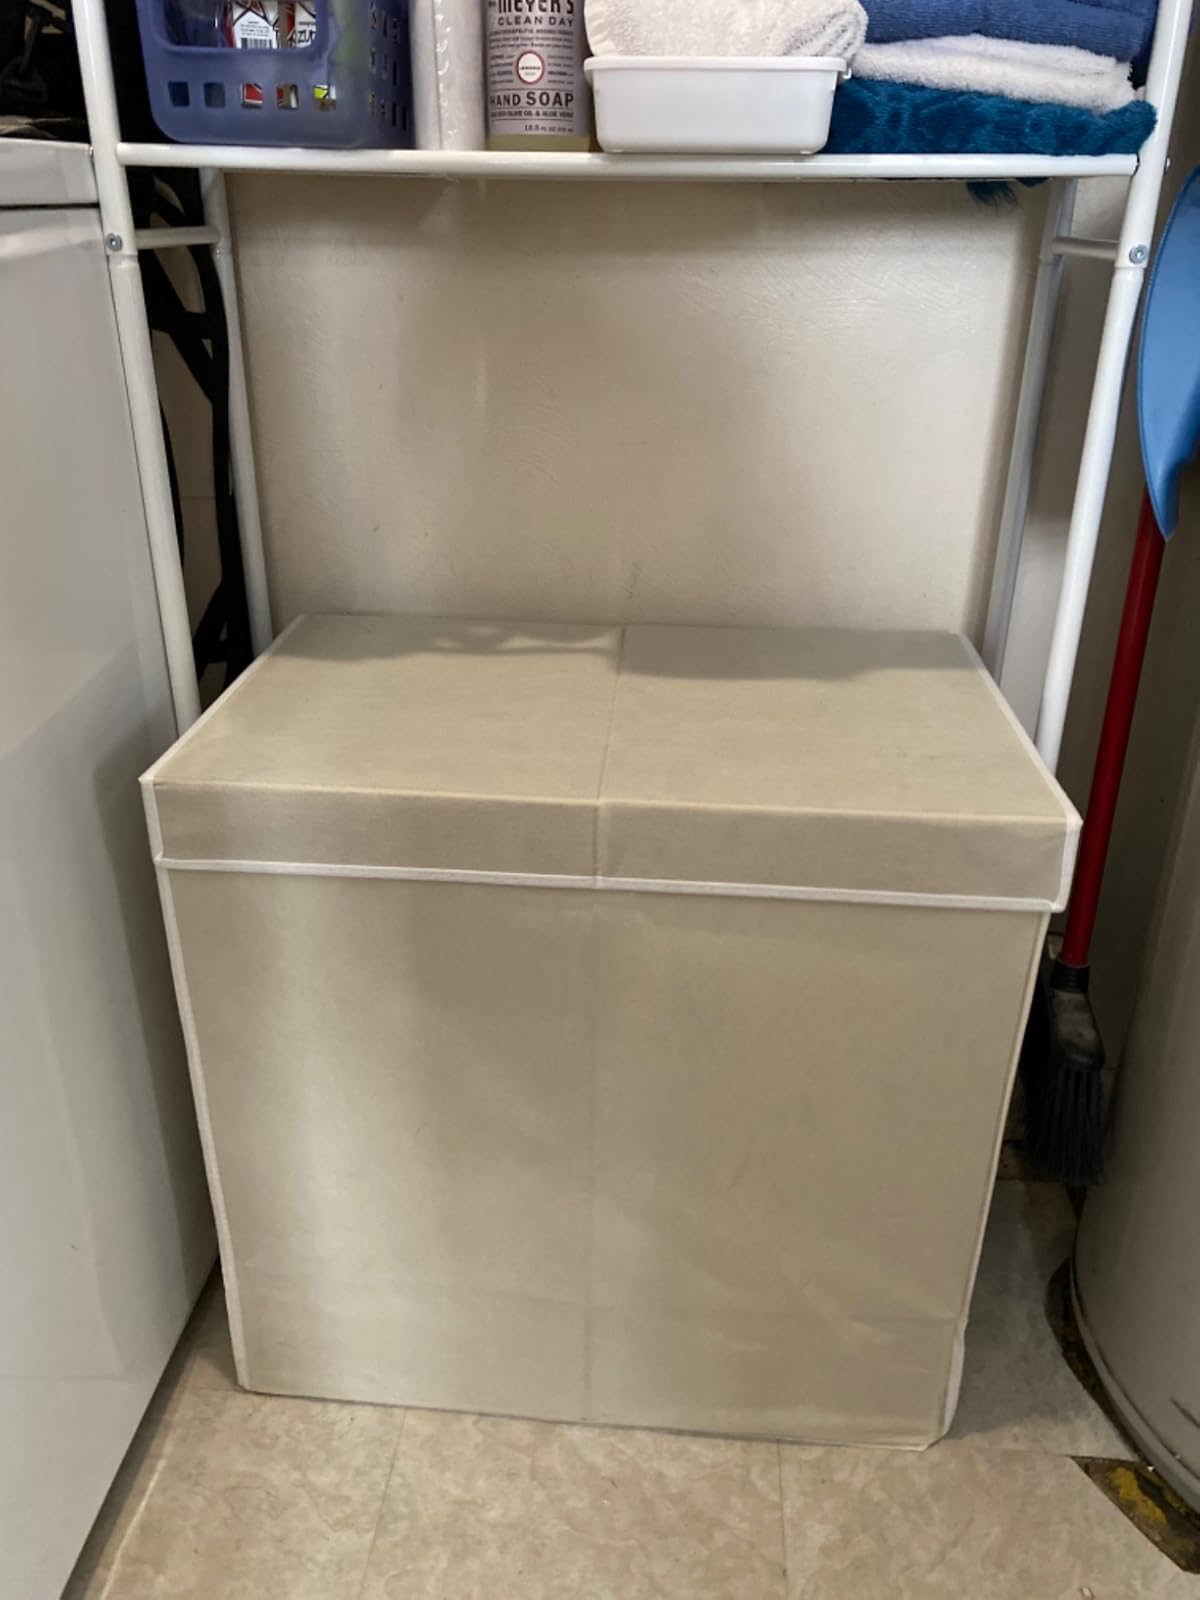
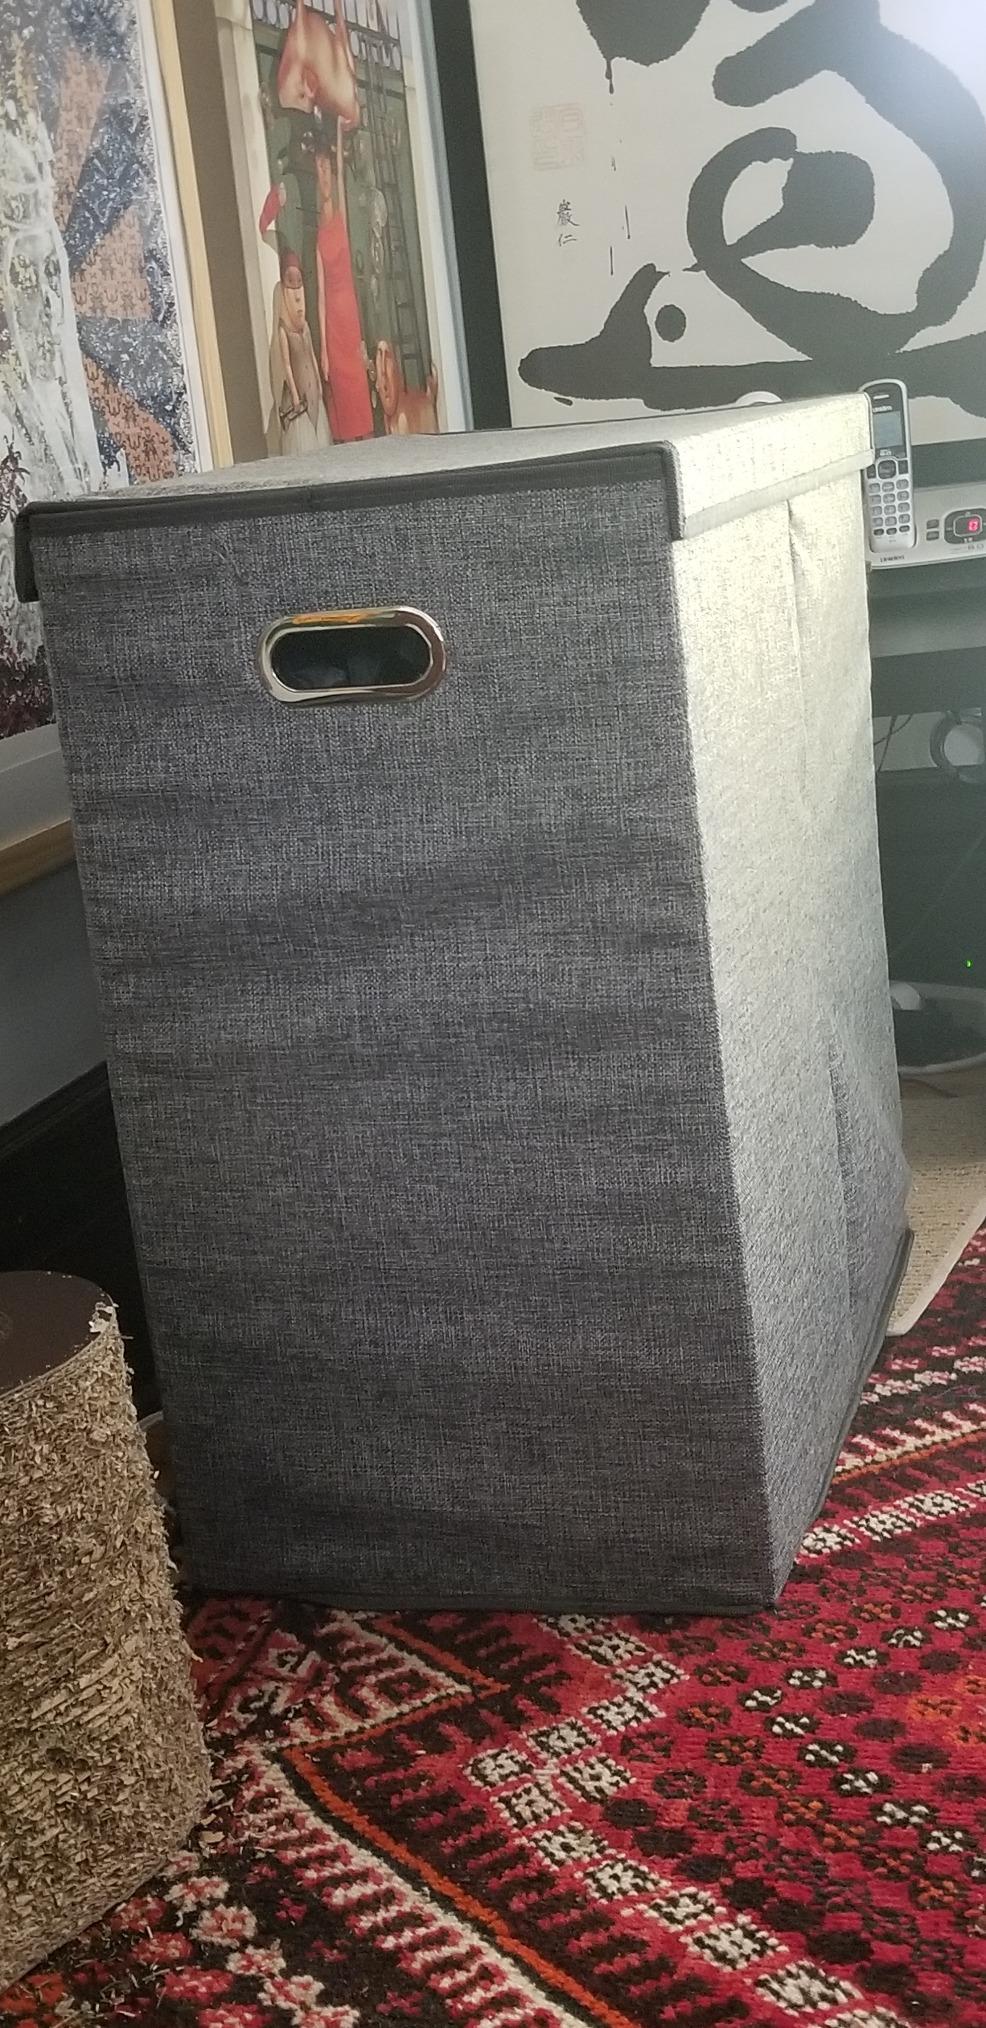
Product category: items_hamper
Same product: no